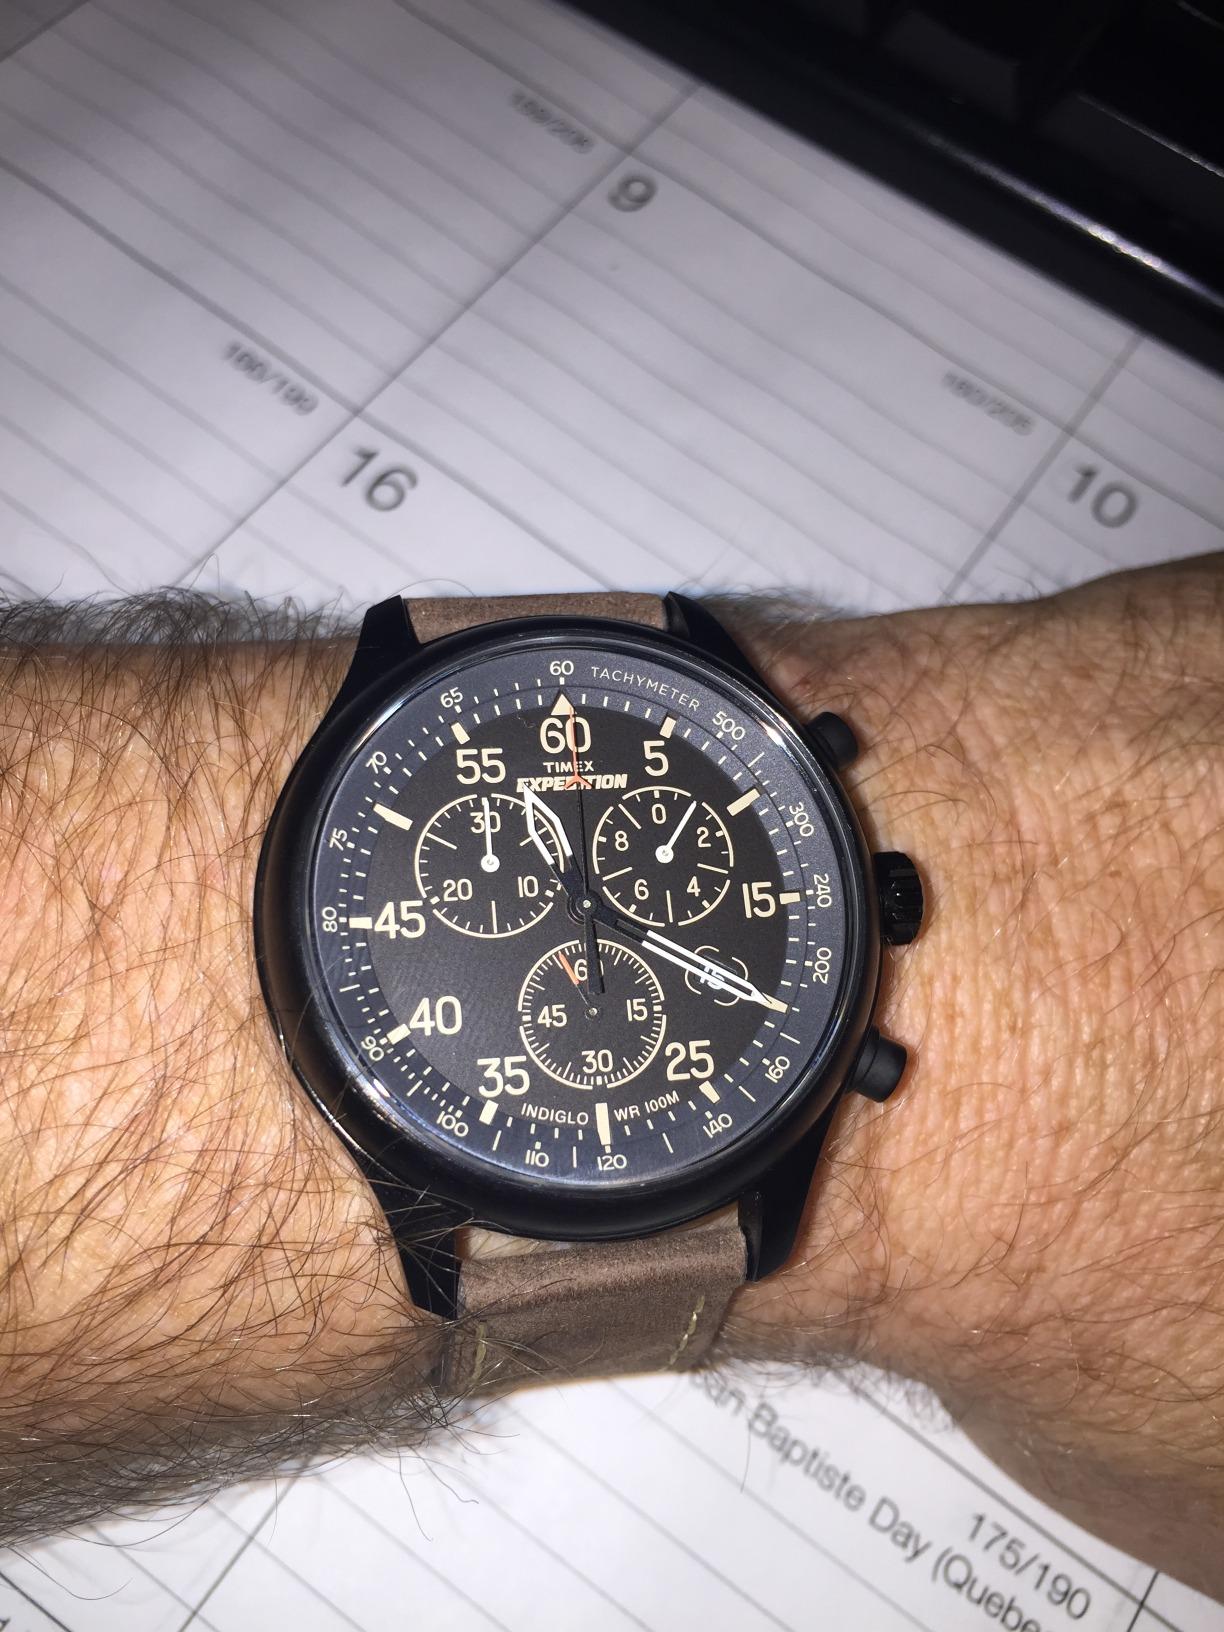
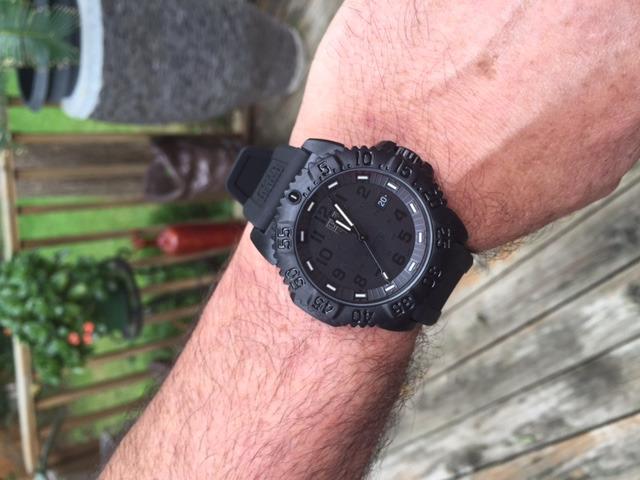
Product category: accessories_watch
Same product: no